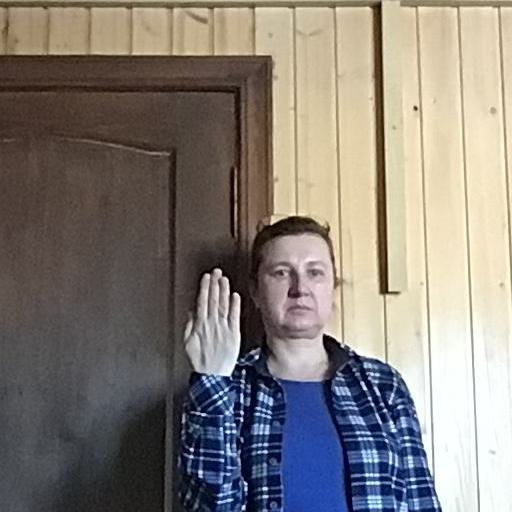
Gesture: stop_inverted